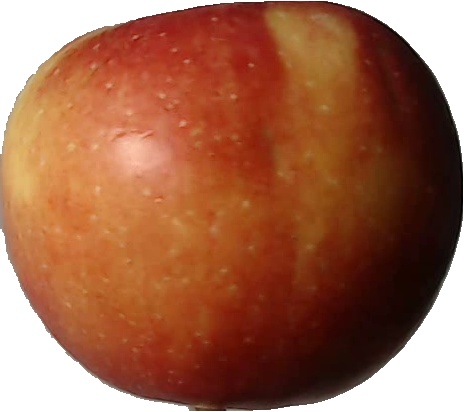
Label: apple_braeburn_1